Diego Godín

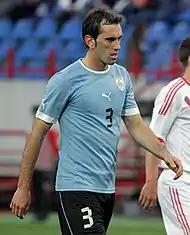
Godín playing for Uruguay in 2010

In 2011, Godín featured in Uruguay's successful 2011 Copa América campaign, making one appearance as a late substitute in a 3–0 defeat of Paraguay in the final after being bedridden for several days with a virus. He also participated in the 2013 FIFA Confederations Cup, partnering Diego Lugano in defence in four of the team's five matches as they reached the semi-finals.